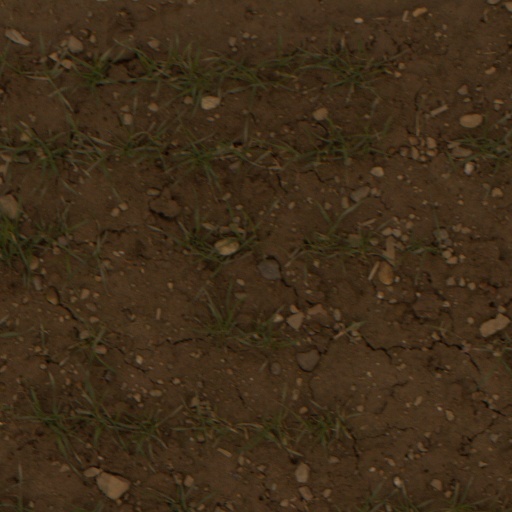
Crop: wheat